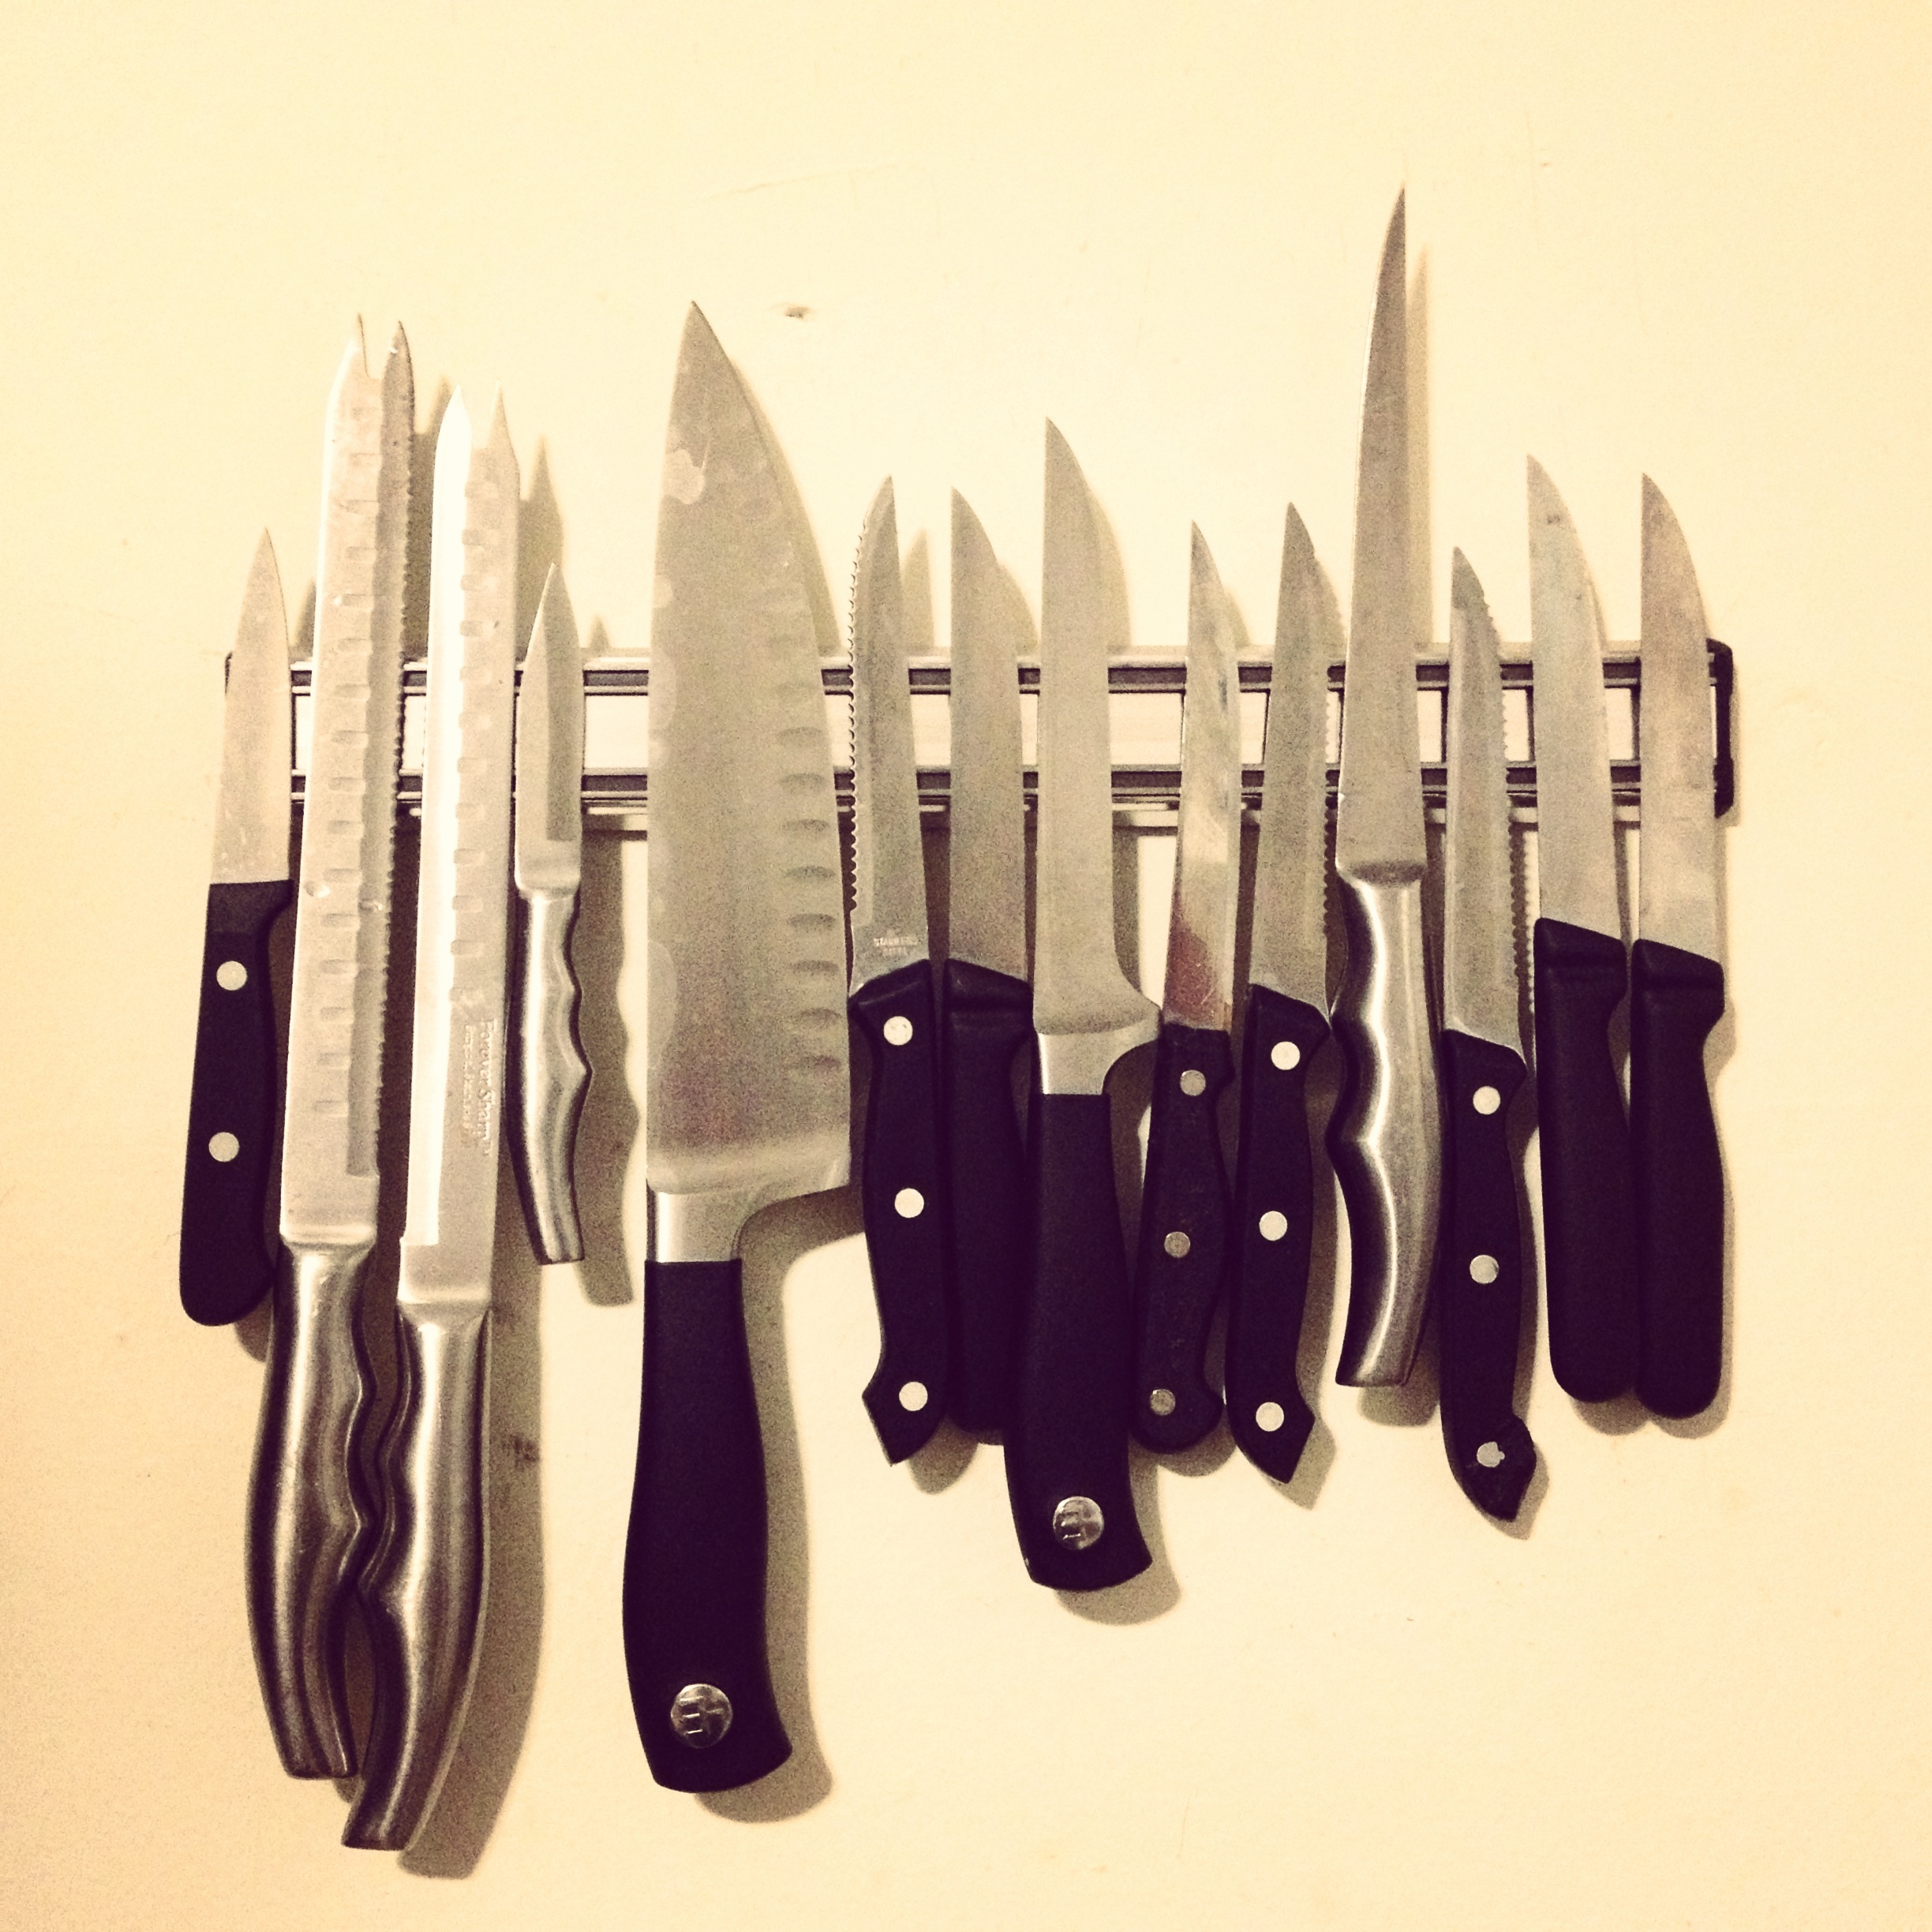
silverware, sharp, tool, kitchen, weapon, knife, dining, stainless, magnetic, knives, gun accessory